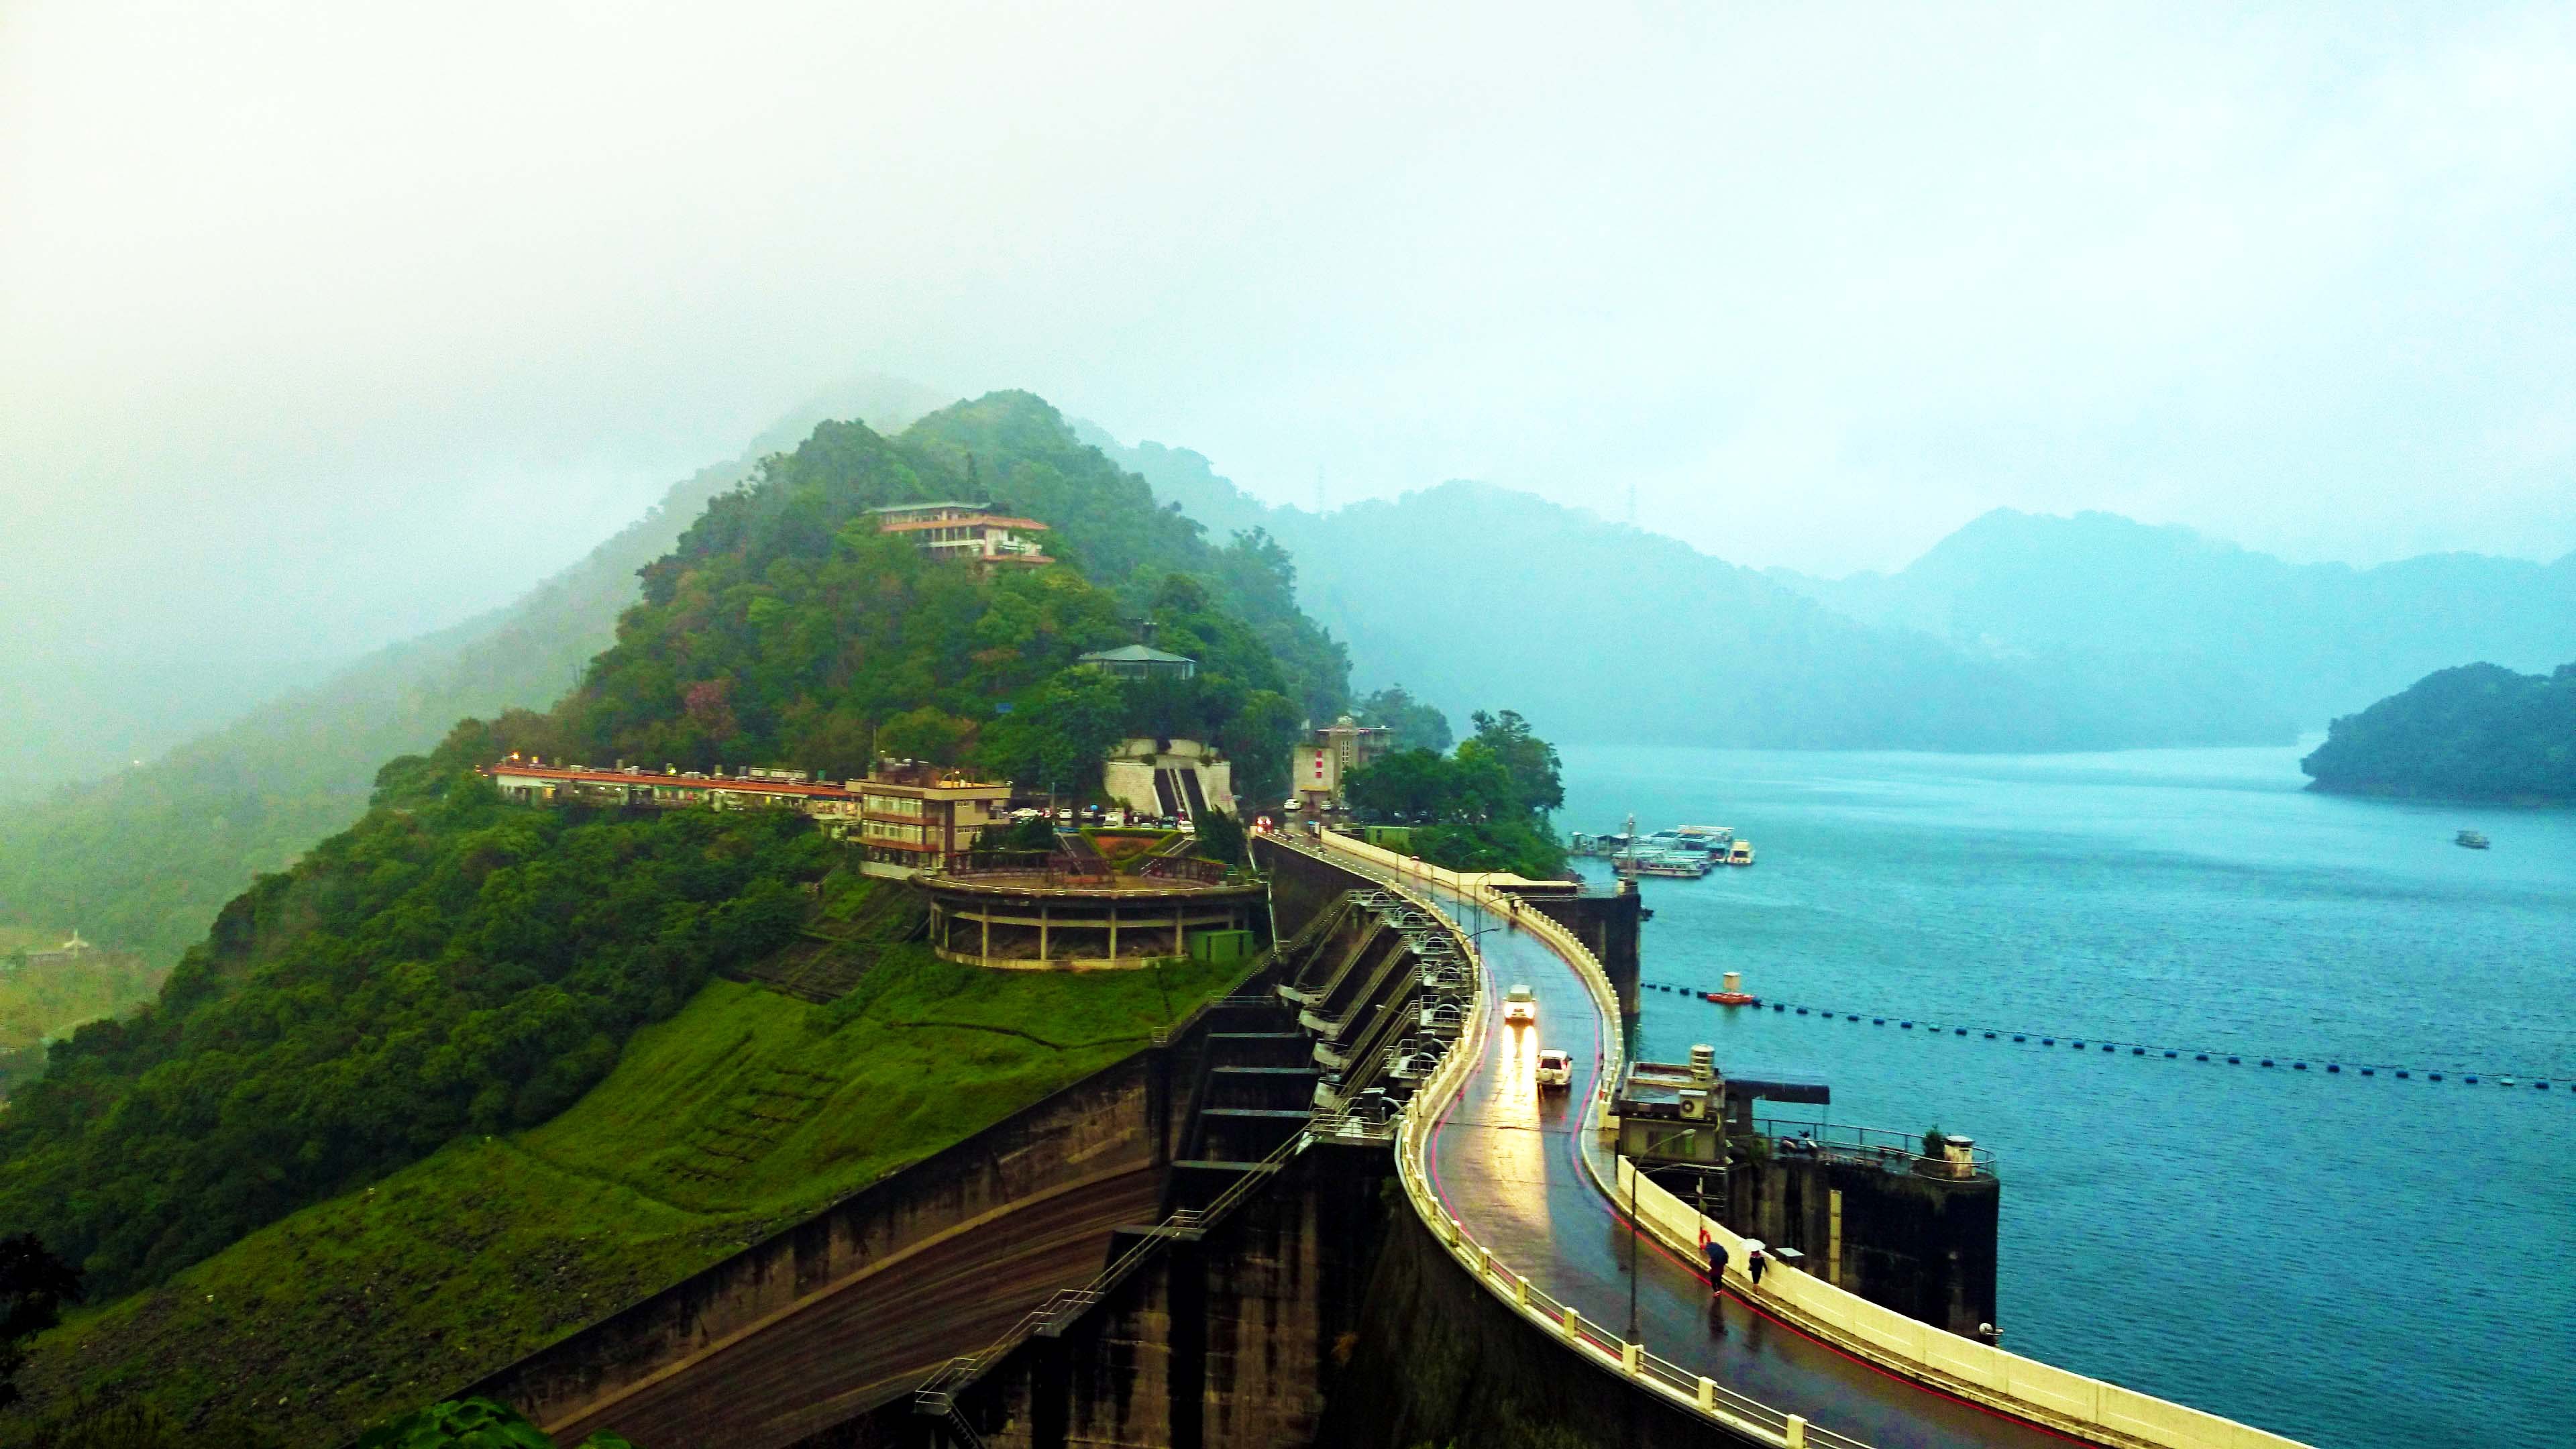
sea, coast, hill, bay, fjord, tourism, terrain, taiwan, landform, taoyuan, dasi, shihmen reservoir, geographical feature